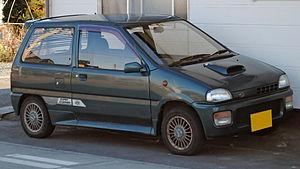
La Subaru Rex est un ancien modèle du constructeur automobile Subaru, successeur de la Subaru R-2 et prédécesseur de la Subaru Vivio. La Rex, également connu sous le nom Ace, Viki, Sherpa, 500/600/700, Mini Jumbo ou M60/M70/M80 selon les marchés d'exportation, appartient au Japon à la catégorie des keijidosha. Elle a été produite de 1972 à 1992 prioritairement pour le Japon, mais elle a également été diffusée en Europe, en Amérique du Sud et dans les Caraïbes. La Rex a remplacé le R-2 et s'est déclinée en versions particulières ou en version commerciales. La Rex a été restylisée en 1976, puis renouvelée à l'automne 1981, et à nouveau fin 1986. La deuxième génération Rex a également constitué la base de la plus grande Subaru Justy.